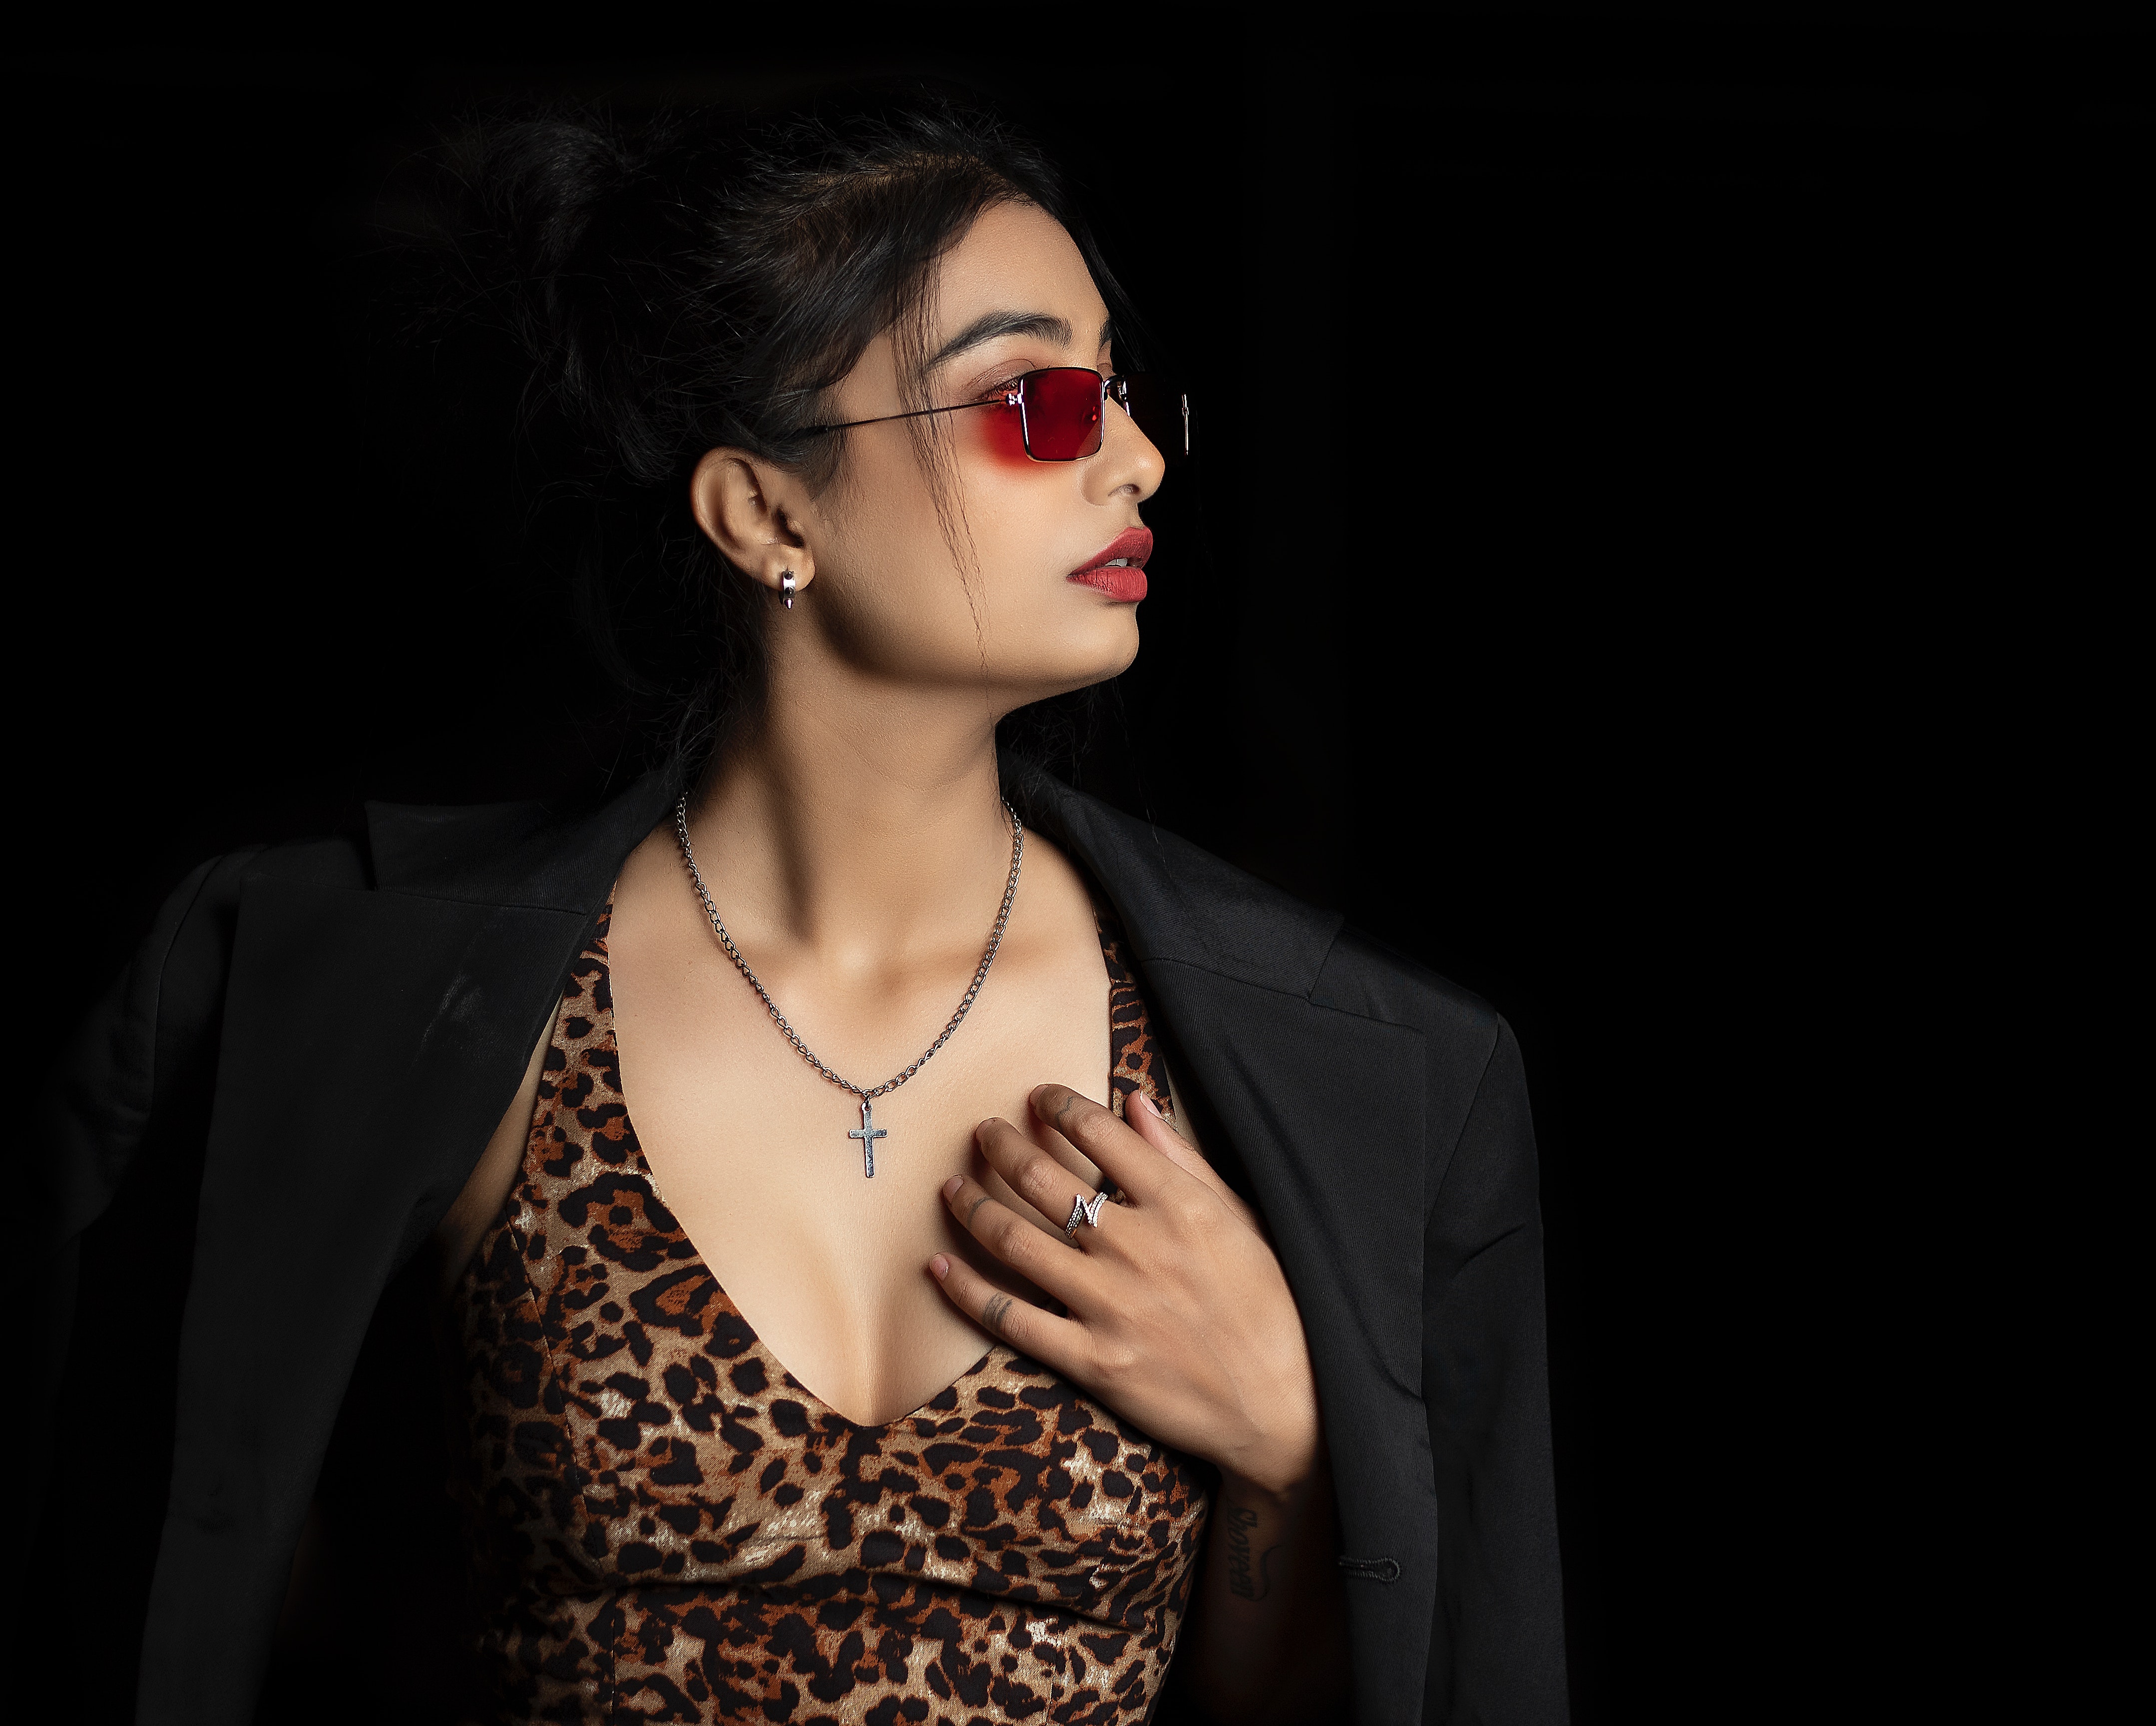
woman, lip, vision care, flash photography, neck, sleeve, gesture, eyewear, fashion design, body jewelry, blazer, performing arts, fashion model, jewellery, entertainment, event, audio equipment, necklace, formal wear, darkness, fashion accessory, fur, music artist, magenta, performance, monochrome photography, public event, portrait photography, photo shoot, singer